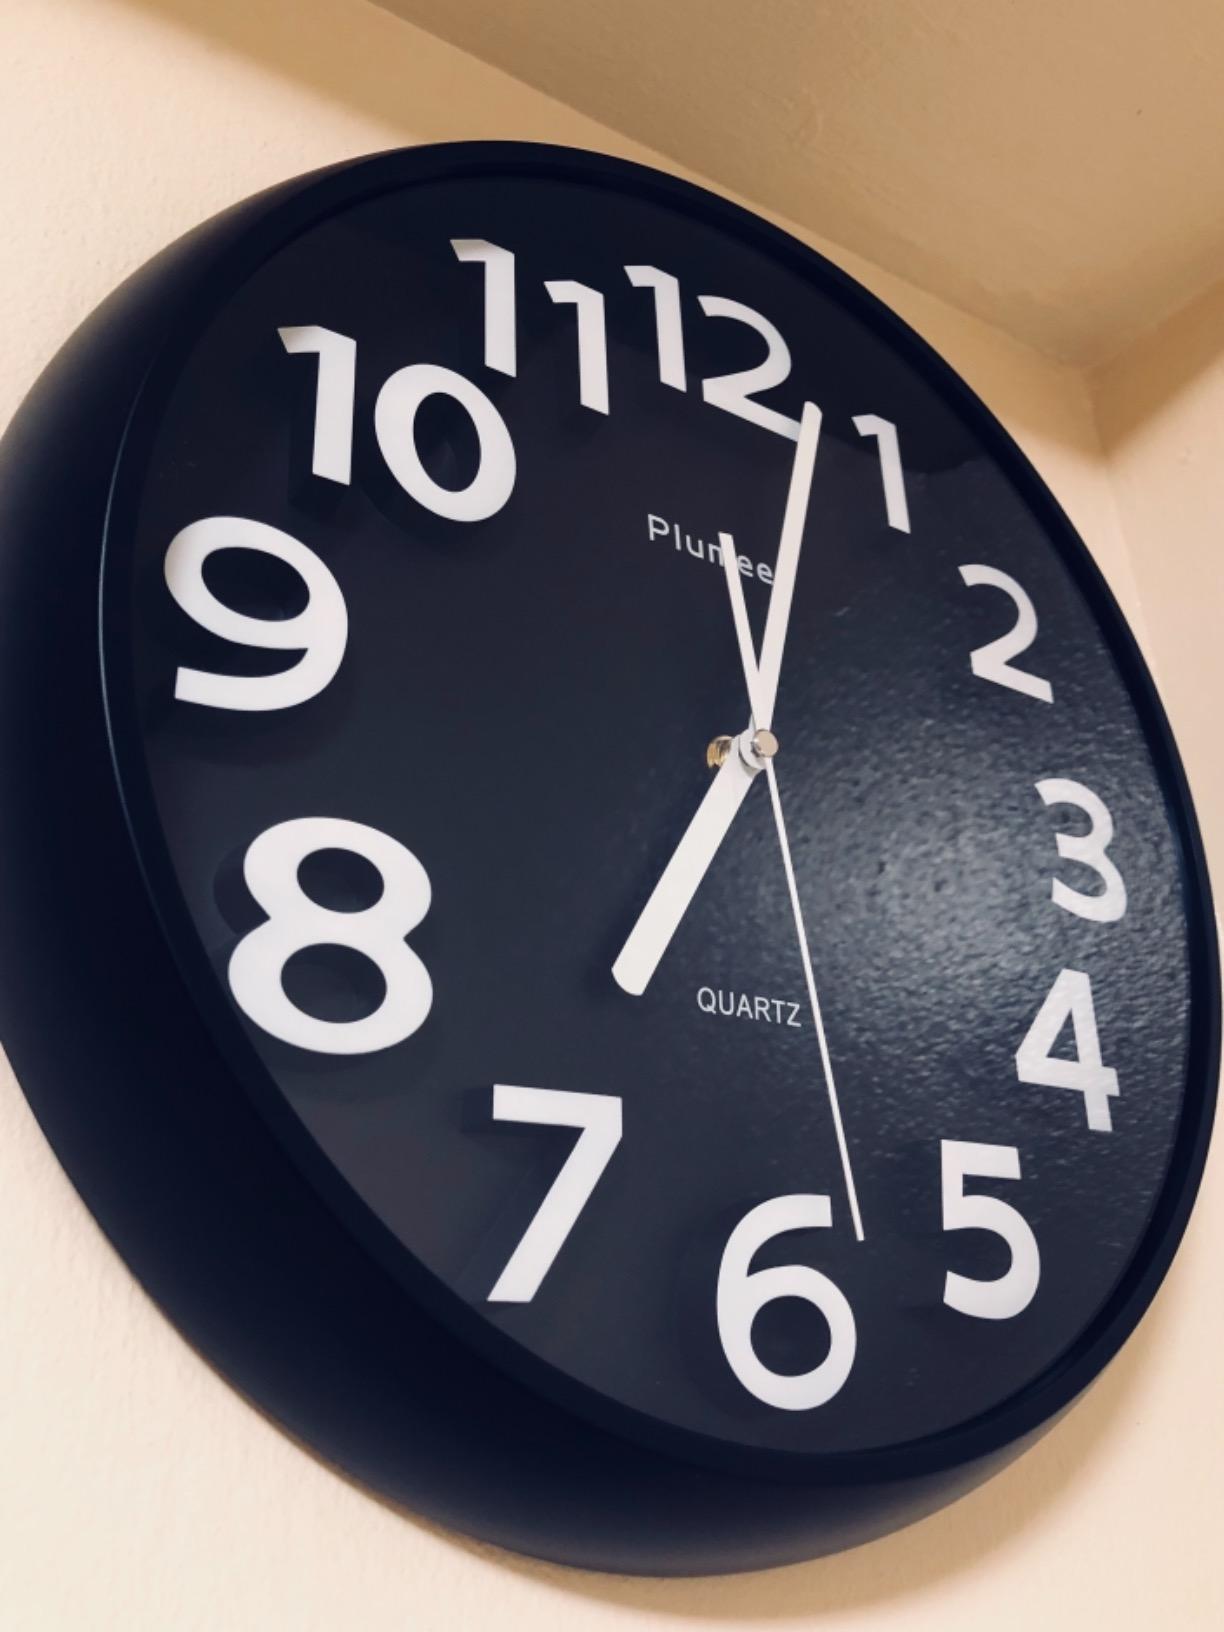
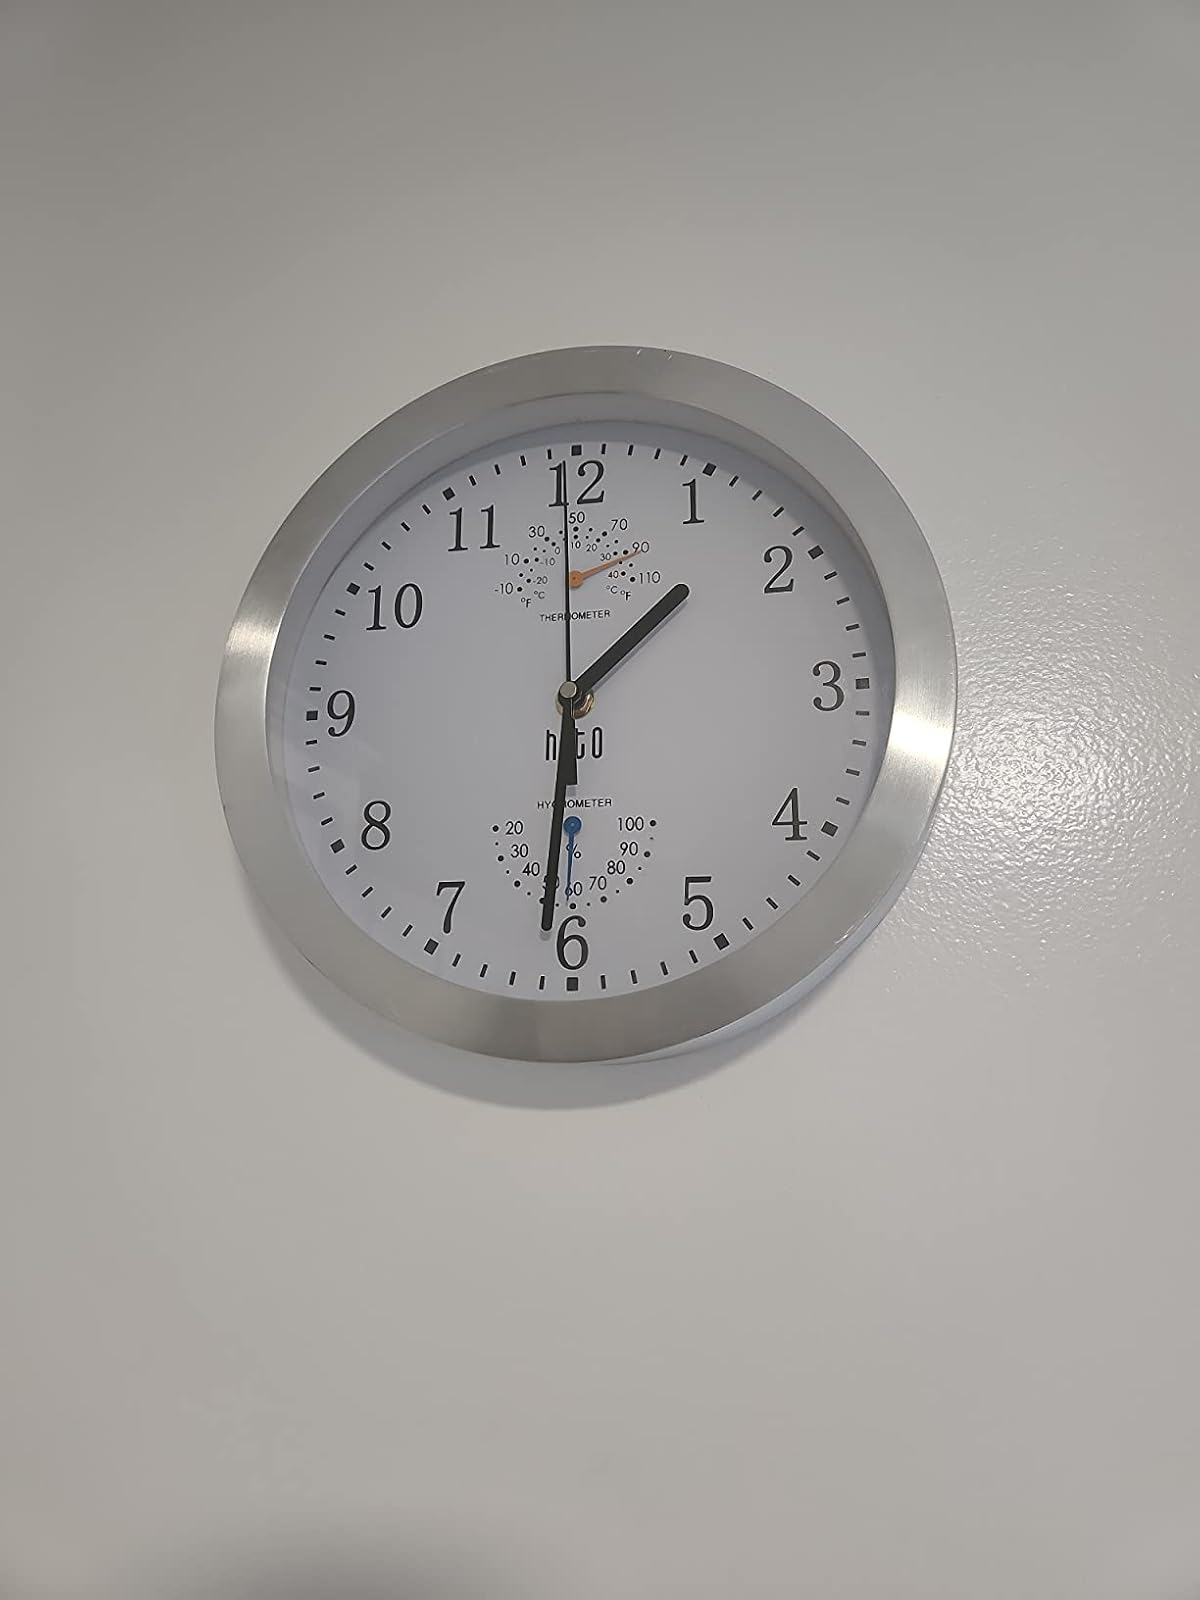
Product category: clock
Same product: no